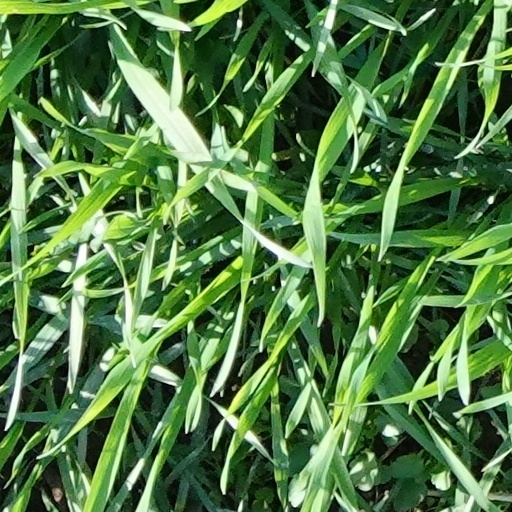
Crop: wheat